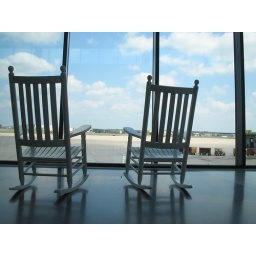
Bradley airport (one of the 4 we set foot in that day). They have white rocking chairs along the windows.